Darren Pratley

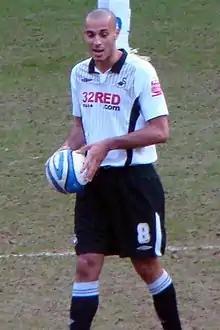
Pratley playing for Swansea City.

On 8 June 2006, Pratley was sold by Fulham to Swansea City for a fee of £100,000. Upon joining the club, manager Kenny Jackett said: "Darren's a player I've admired for some time, so it's pleasing to have finally got him. A year ago he was hoping to impress Fulham enough to figure in their first-team plans, but he now realises he has got to move on in order to progress his career. Recently, we've been trying to sign young, athletic players who we view as good investments and Darren falls into that category. A hundred thousand pounds is a lot of money, but I certainly feel he's worth it."